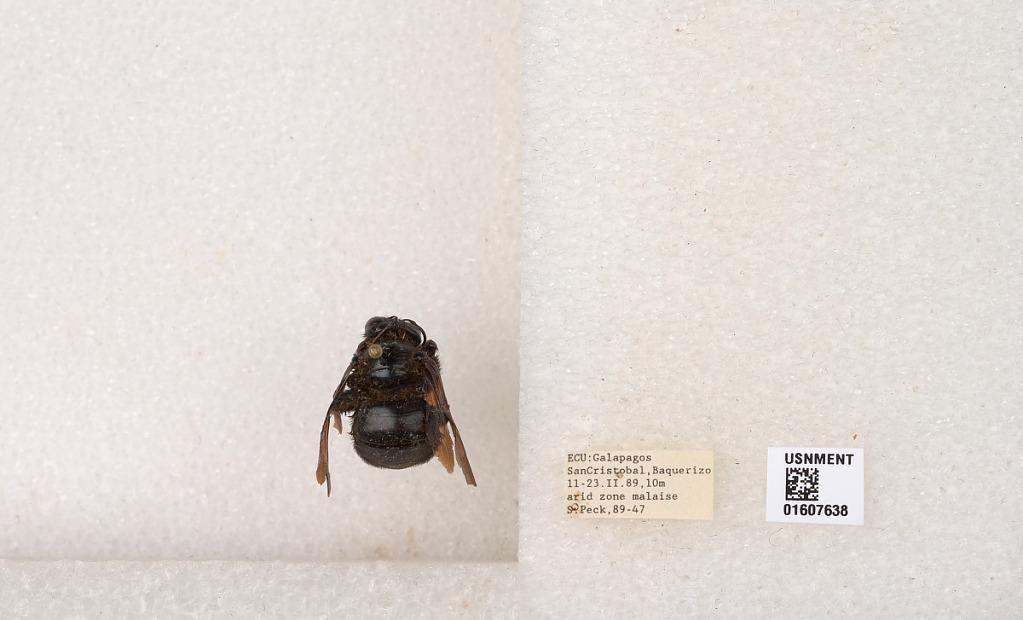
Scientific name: Xylocopa (Neoxylocopa) darwini Cockerell
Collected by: S. Peck
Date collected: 1989-2-11
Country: Ecuador
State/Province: Galapagos
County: San Cristobal
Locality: San Cristobal, Baquerizo
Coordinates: -0.82046, -89.4347